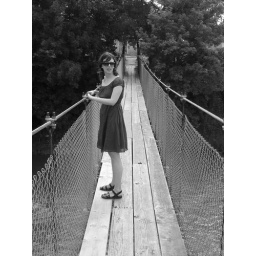
The swinging bridge over the river in Estherville